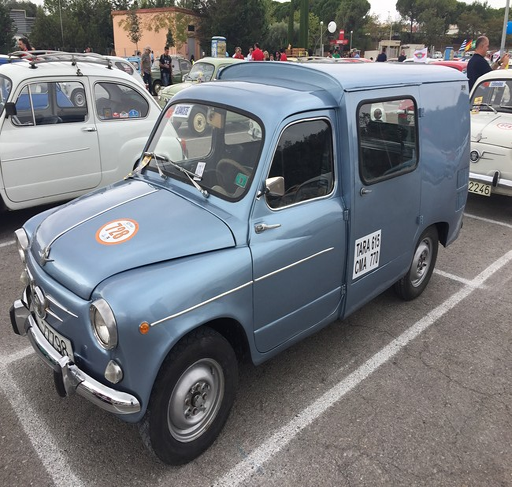
seat achieves the record of cars